Angelique Rivera

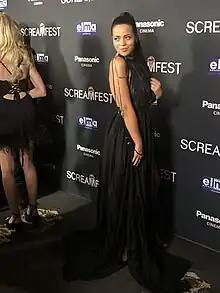
Rivera on the Red Carpet at Screamfest

Angelique Rivera (born 1993) is an American actress, best known for her starring roles in "American Crime", and "Don't Worry, He Won't Get Far on Foot".